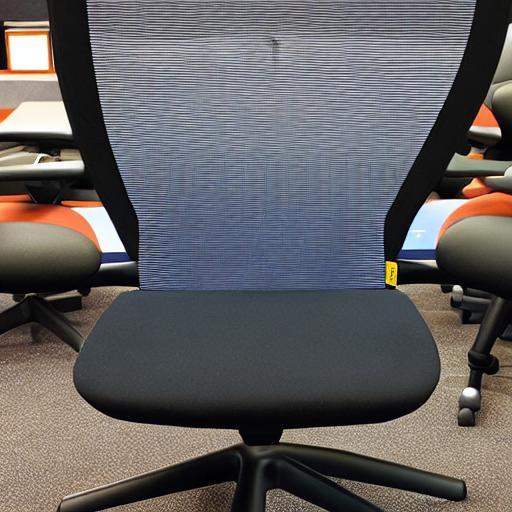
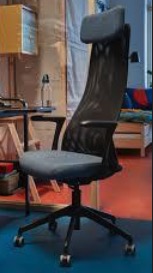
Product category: items_chair
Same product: no